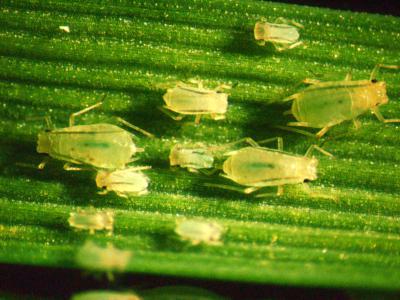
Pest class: greenbug